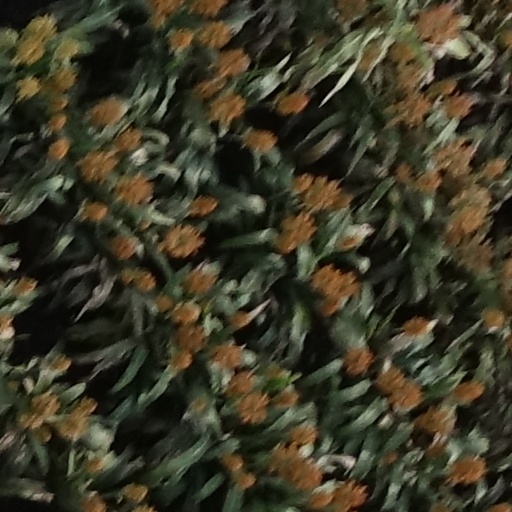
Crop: sorghum